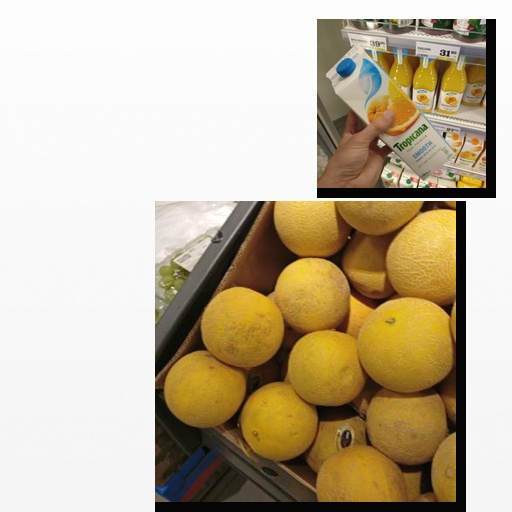
Food items: mixed_juice, melon